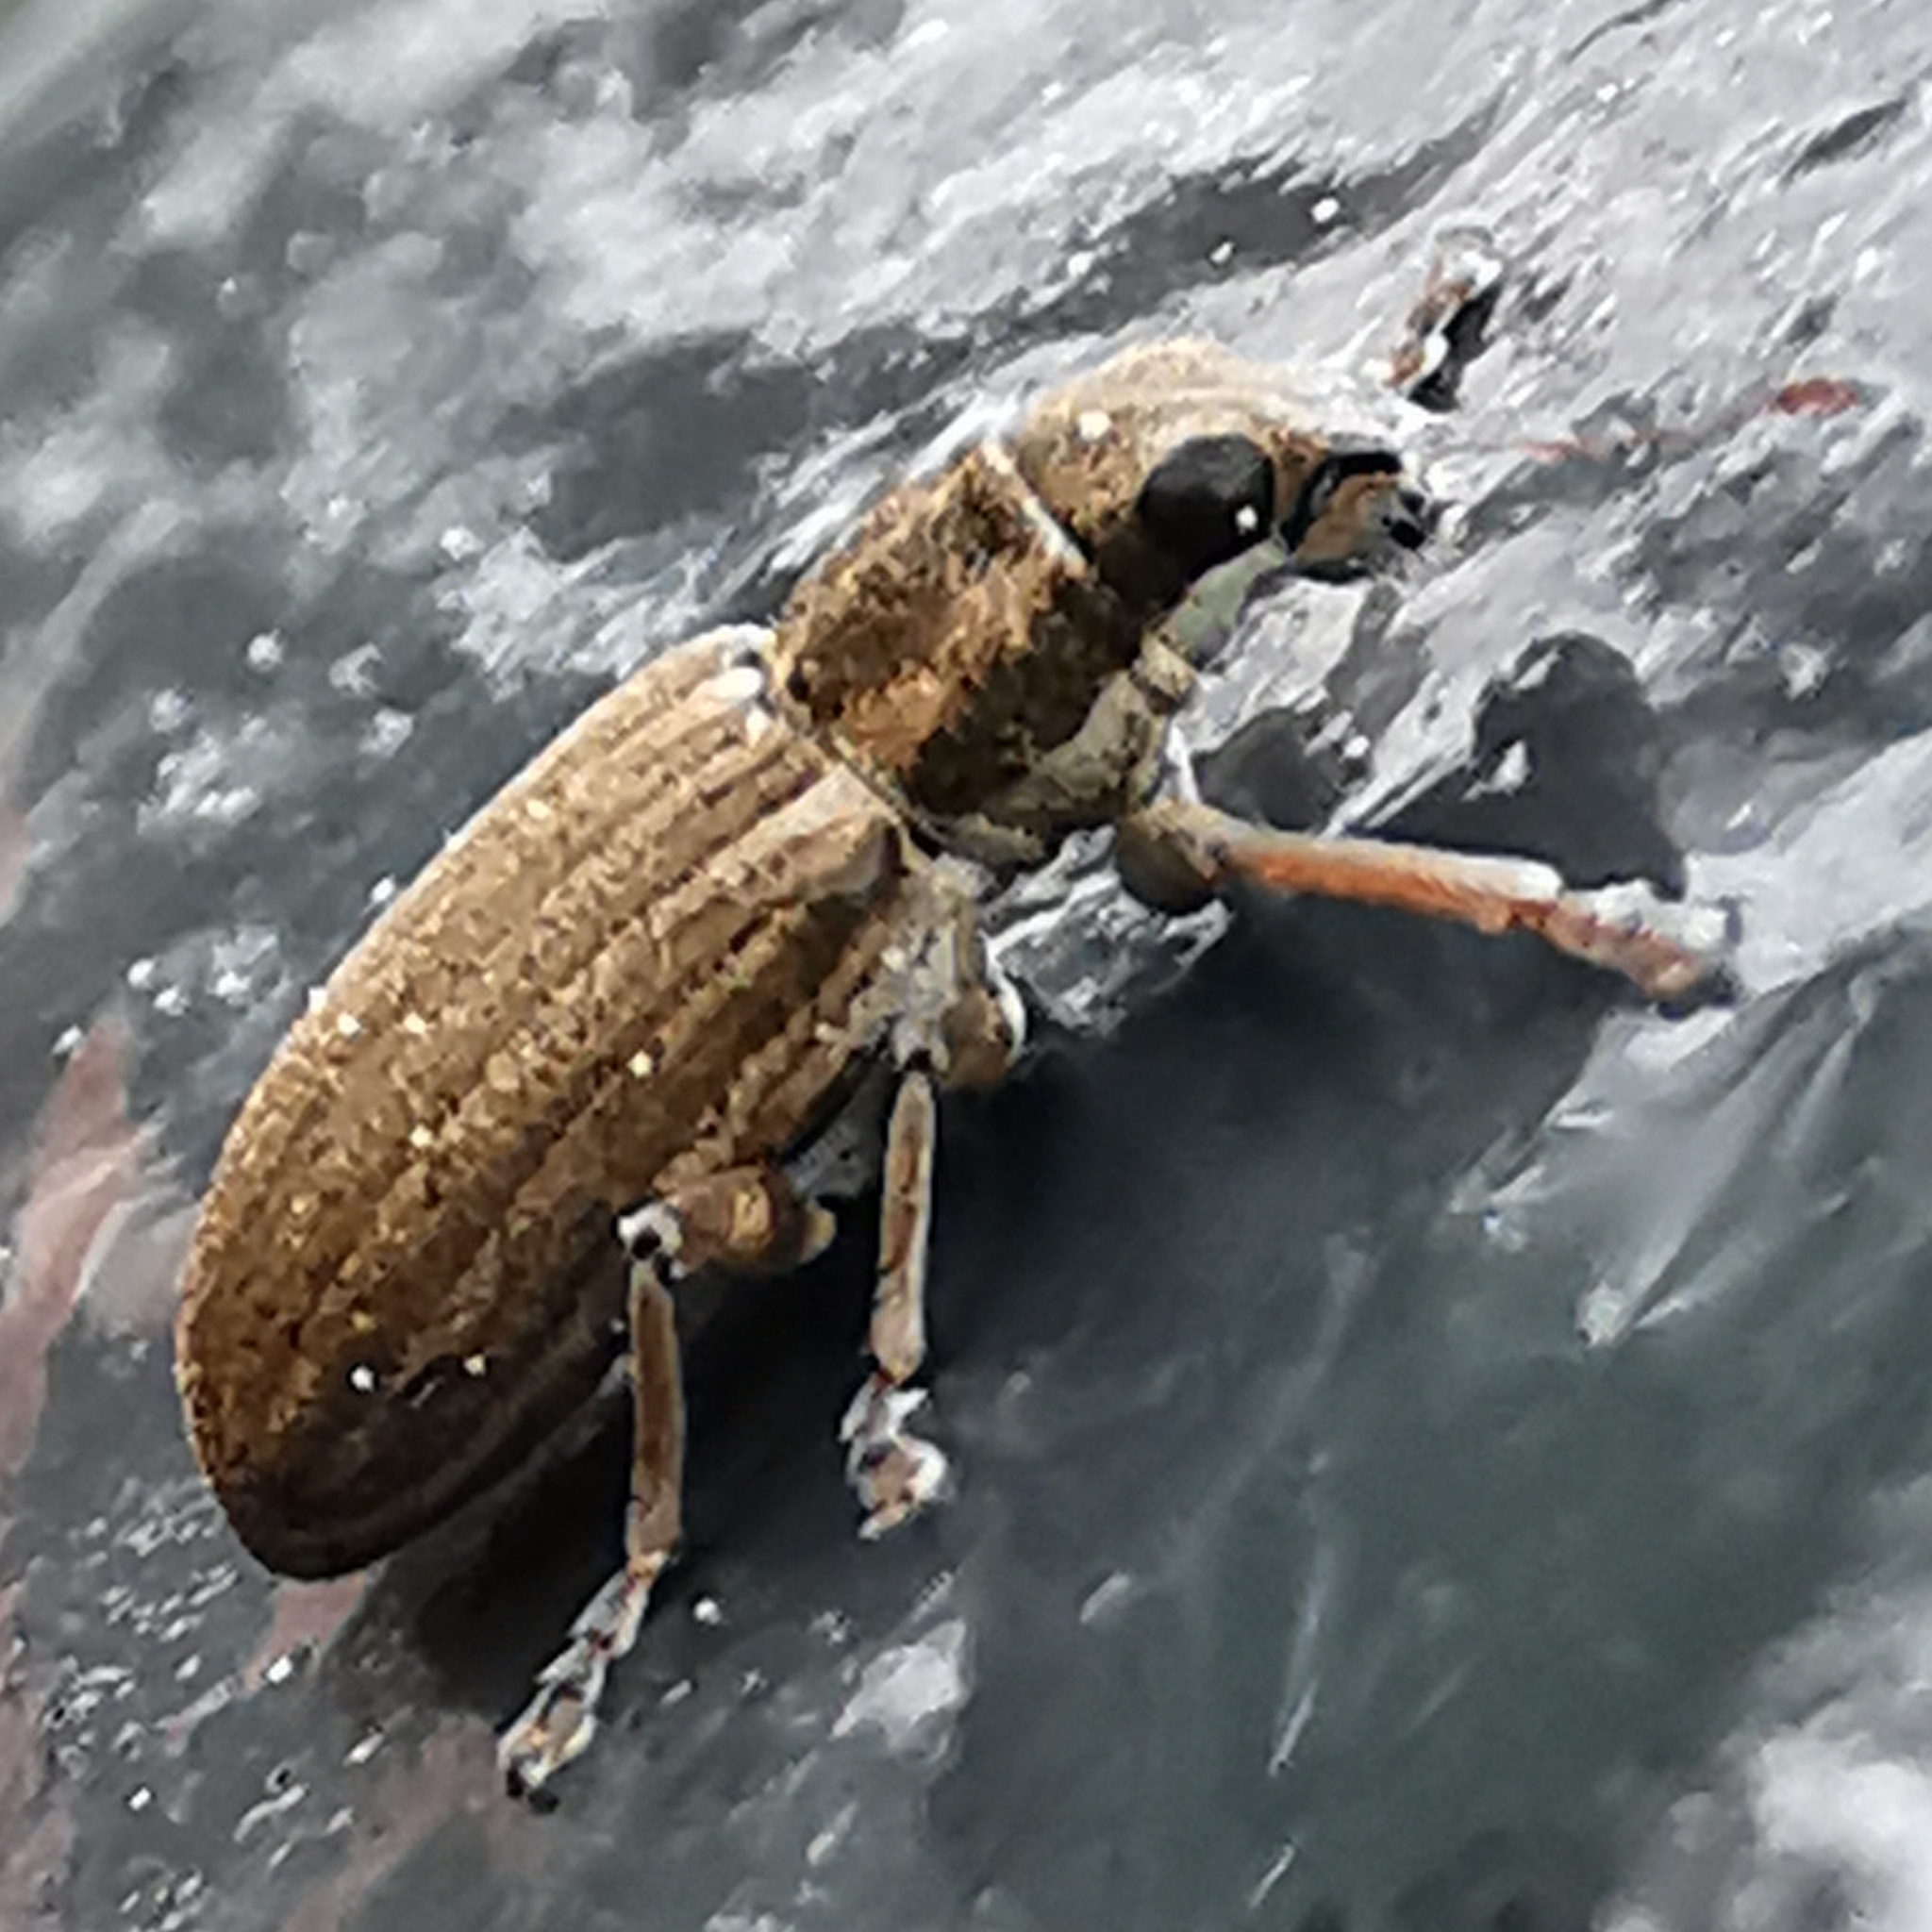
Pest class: pea_leaf_weevil